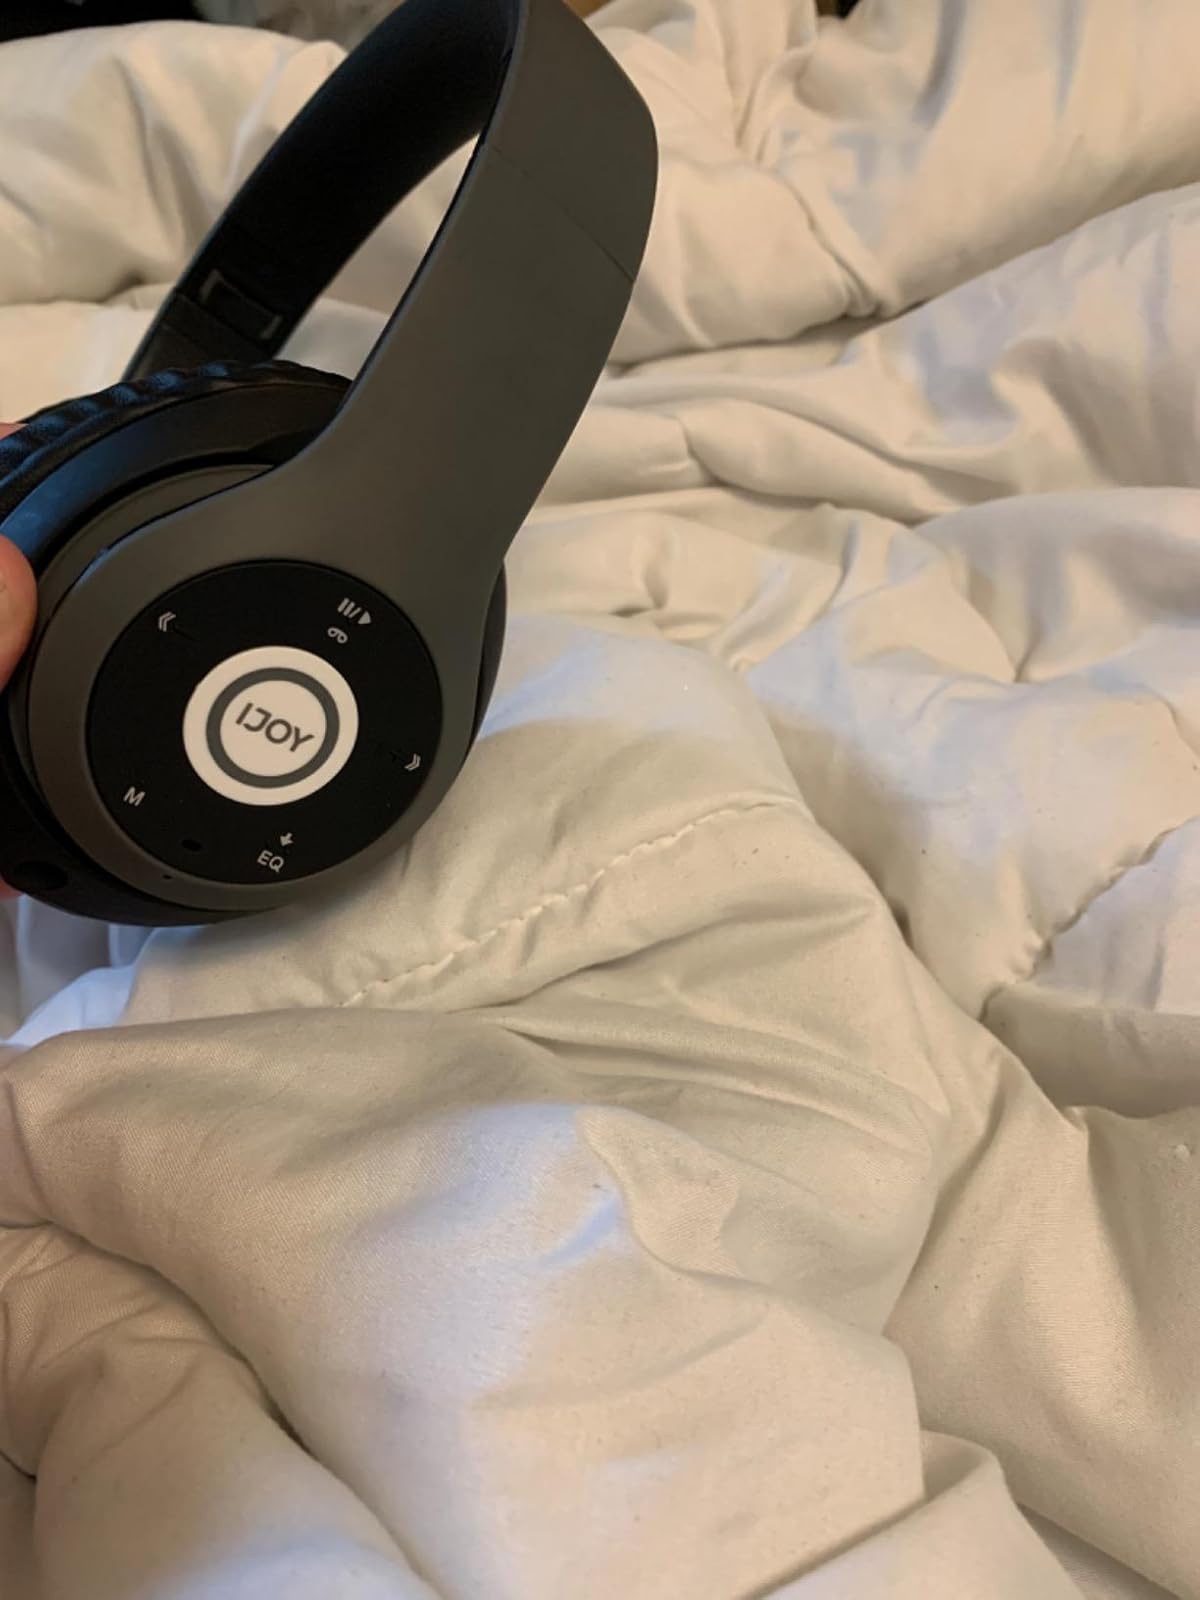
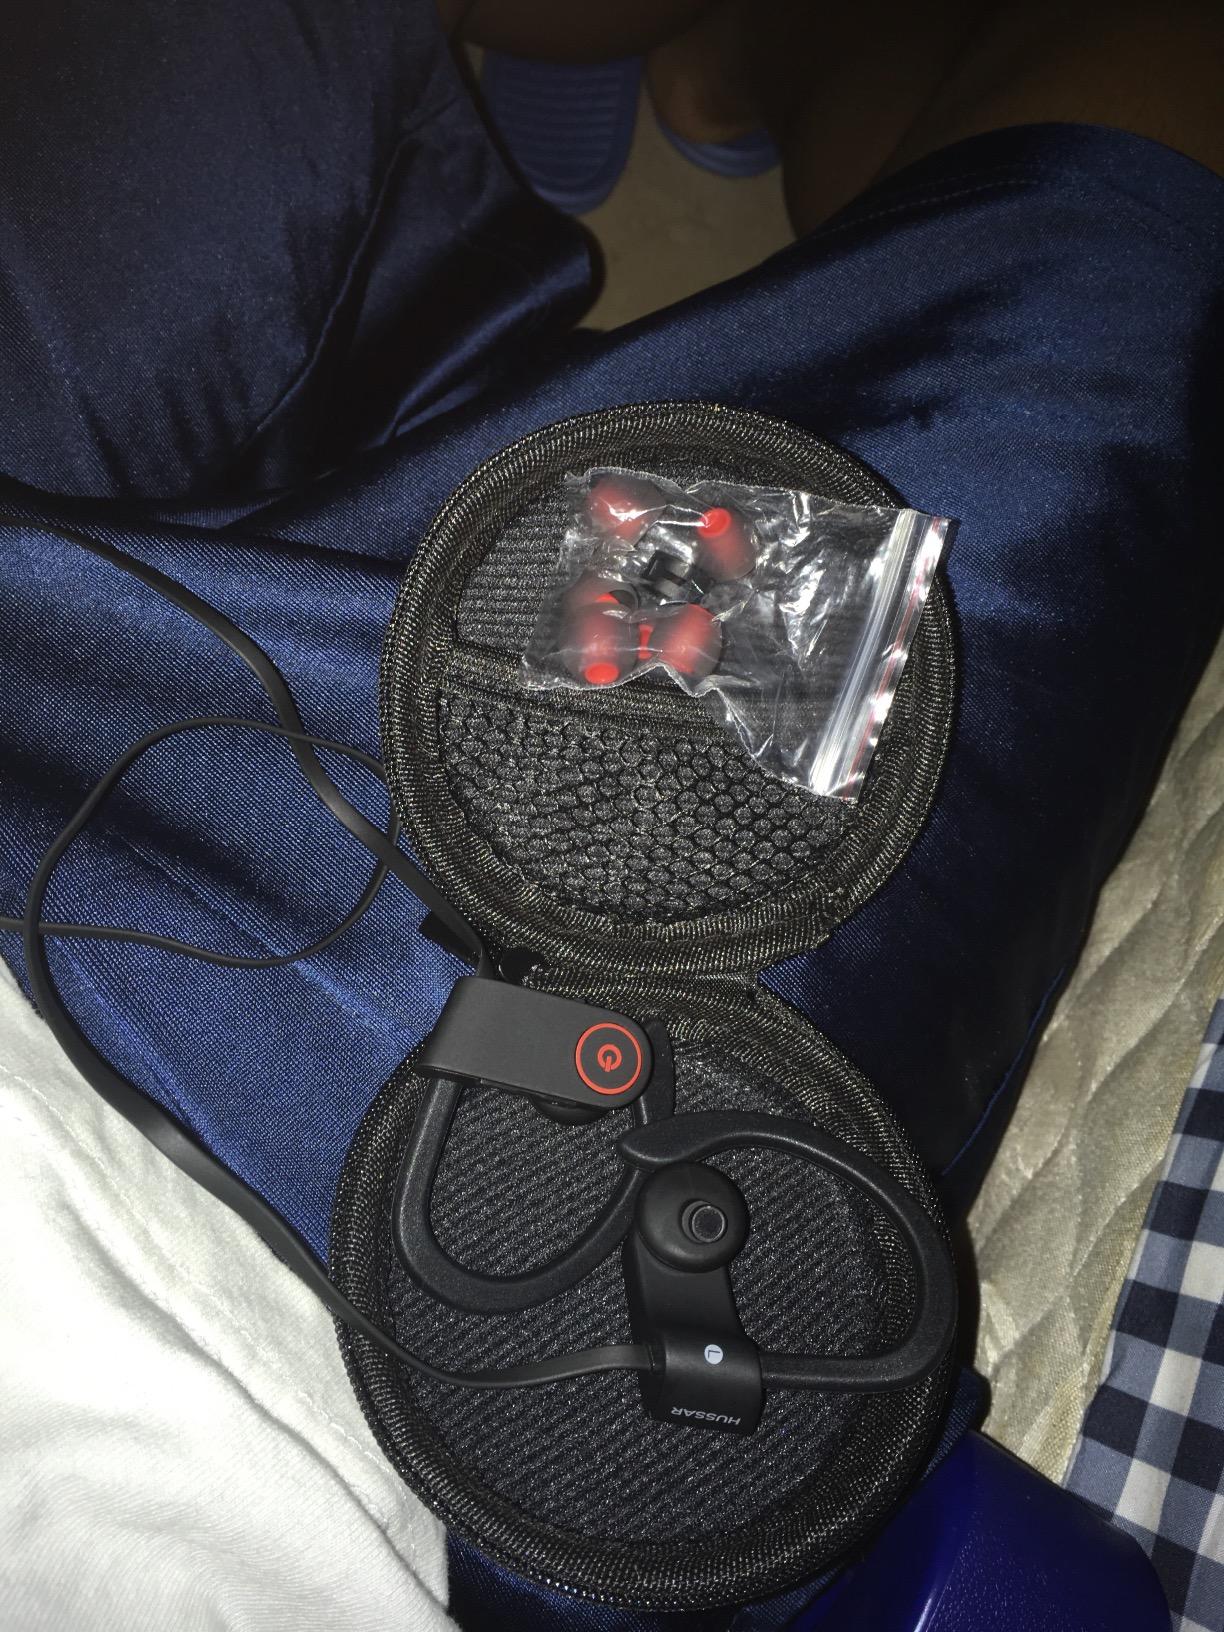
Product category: headphones
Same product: no